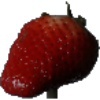
Label: Strawberry 1